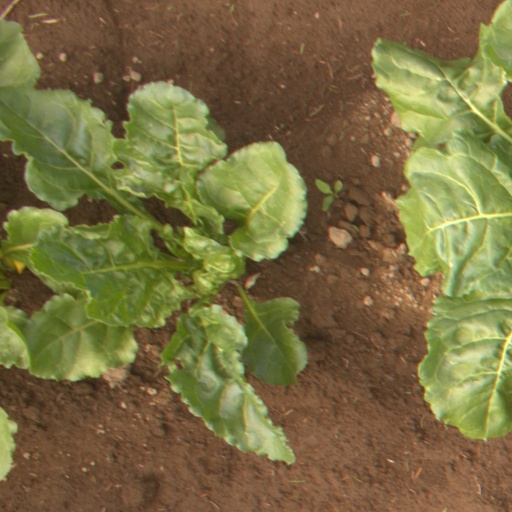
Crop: sugar beet